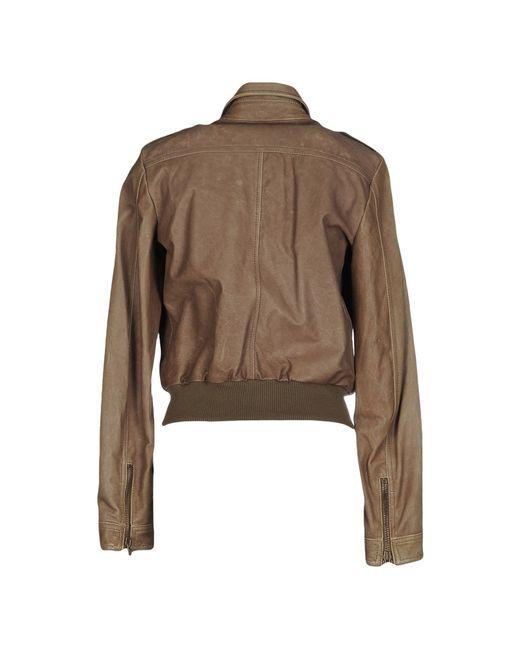
Stilvolle braune Winterjacke für Damen